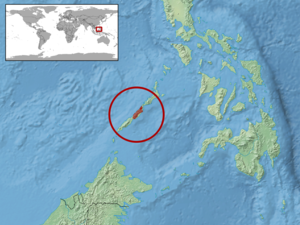
Luperosaurus palawanensis est une espèce de geckos de la famille des Gekkonidae.